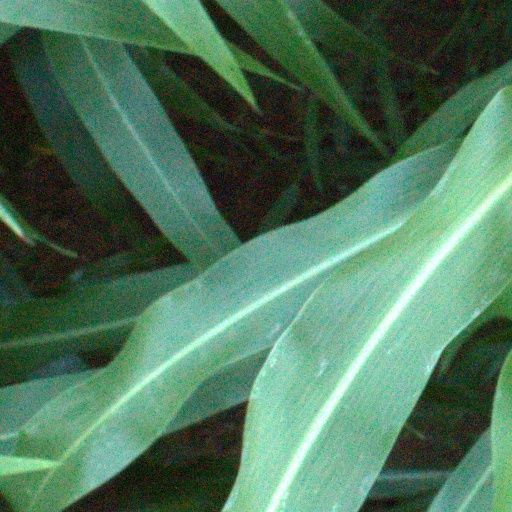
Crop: sorghum